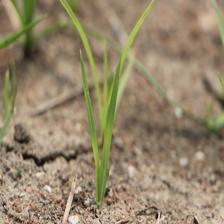
Label: Grass